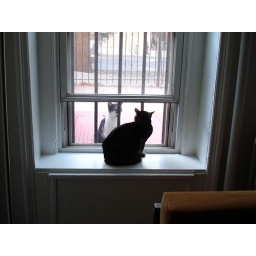
She's standoffish now, but she'll be running to the window when he comes by tomorrow.